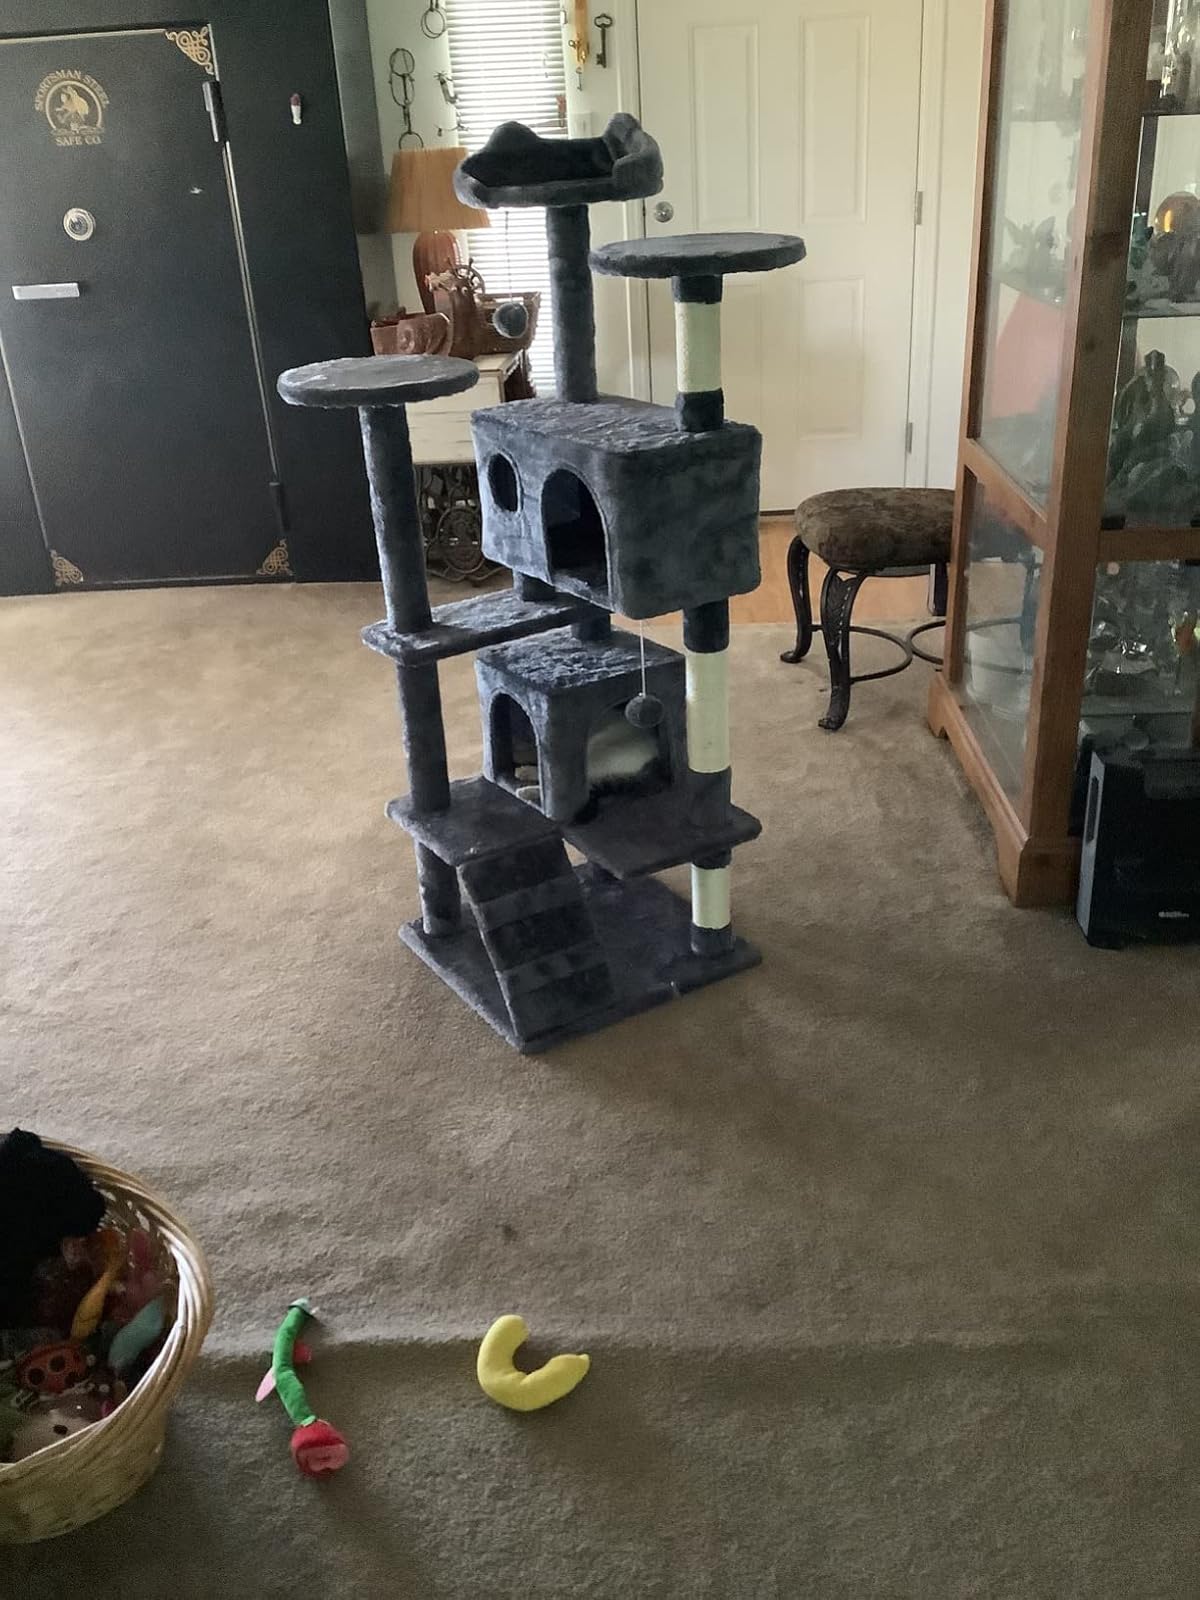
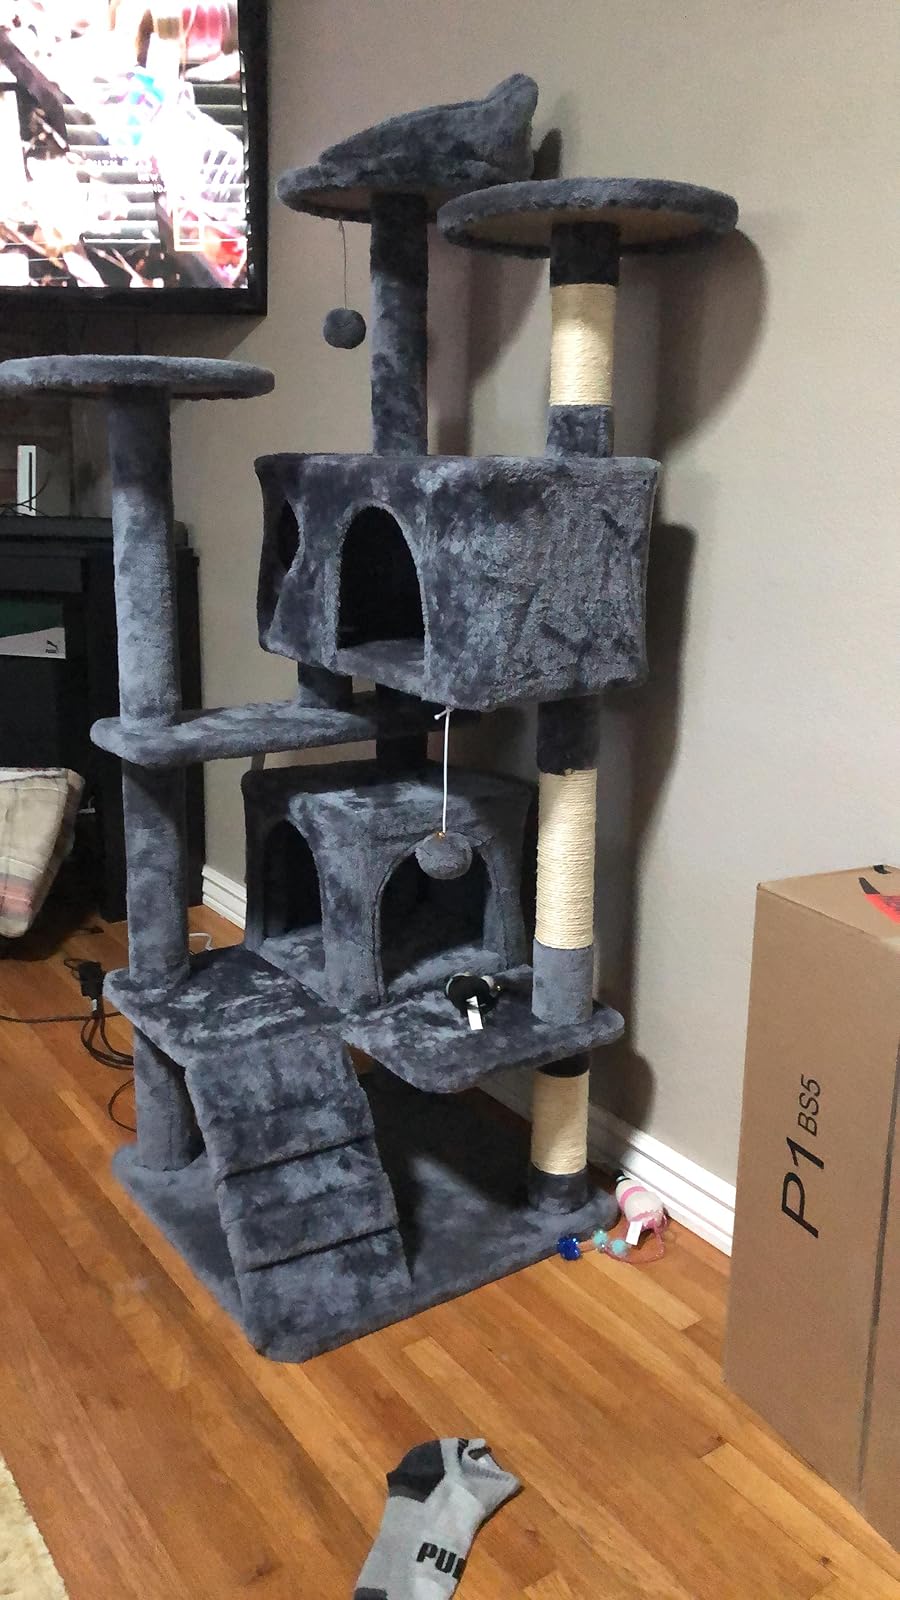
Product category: items_cat tree
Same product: yes